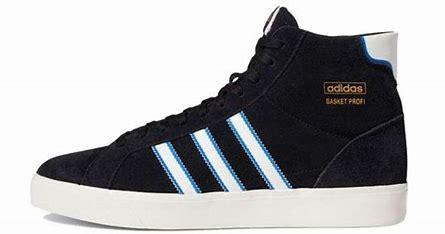
Brand: Adidas
Model: Basket Profi